The Long Beach

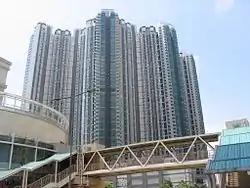
The Long Beach

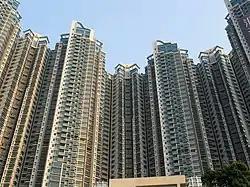
The Long Beach viewed from Stonecutters Island

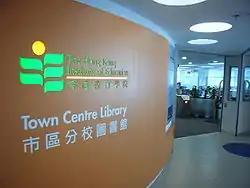
Town Centre of HKIEd

The Long Beach is a private housing estate in the waterfront of Tai Kok Tsui, Kowloon, Hong Kong. It comprises eight residential towers offering a total of 1,829 units. It was developed by Hang Lung Properties in 2006 and started selling to the public in 2008 and 2009. As of November 2016 one tower is still completely unsold, and the developer keeps releasing small batches of apartments - sold as if they were new - every month or so, to keep the price high.